Corpora amylacea

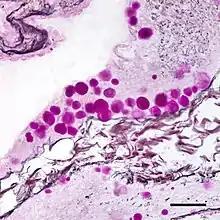
Micrograph of corpora amylacea (purple spheres) in the brain of a person with Alzheimer's disease. Combined Periodic acid-Schiff and silver stains. Bar = 50 microns (0.05 millimeters).

Corpora amylacea (CA) (from the Latin meaning "starch-like bodies") is a general term for small hyaline masses found in the prostate gland, nervous system, lung, and sometimes in other organs of the body. Corpora amylacea increase in number and size with advancing age, although this increase varies from person to person. In the nervous system, they are particularly abundant in certain neurodegenerative diseases. While their significance is largely unknown, some researchers have suggested that corpora amylacea play a role in the clearance of debris.